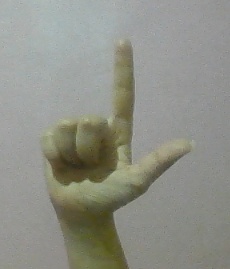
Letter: laam